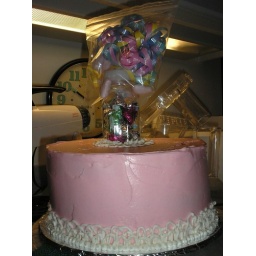
...except for the bear in plastic